Music of New Zealand

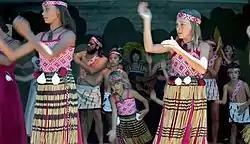
Māori culture group at the 1981 Nambassa festival

Pre-Colonial Māori produced a range of music including song ("waiata"). The haka is a form of song that is accompanied with movement. Songs included lullabies, laments and love songs, and as an oral culture were used for education, to remember history and many other things. The emotionally charged circumstances under which waiata were composed are reflected in their highly poetic language, which is rich with allusion, metaphor and imagery. (Rawinia Higgins and Arini Loader 2014) Songs and music were part of the entertainment held at a that also included 'storytelling, songs and singing, dance and dancing, musical instruments, puppets' and games.